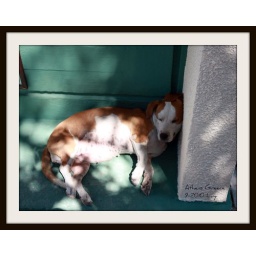
sleeping dog in Greece